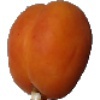
Label: Apricot 1